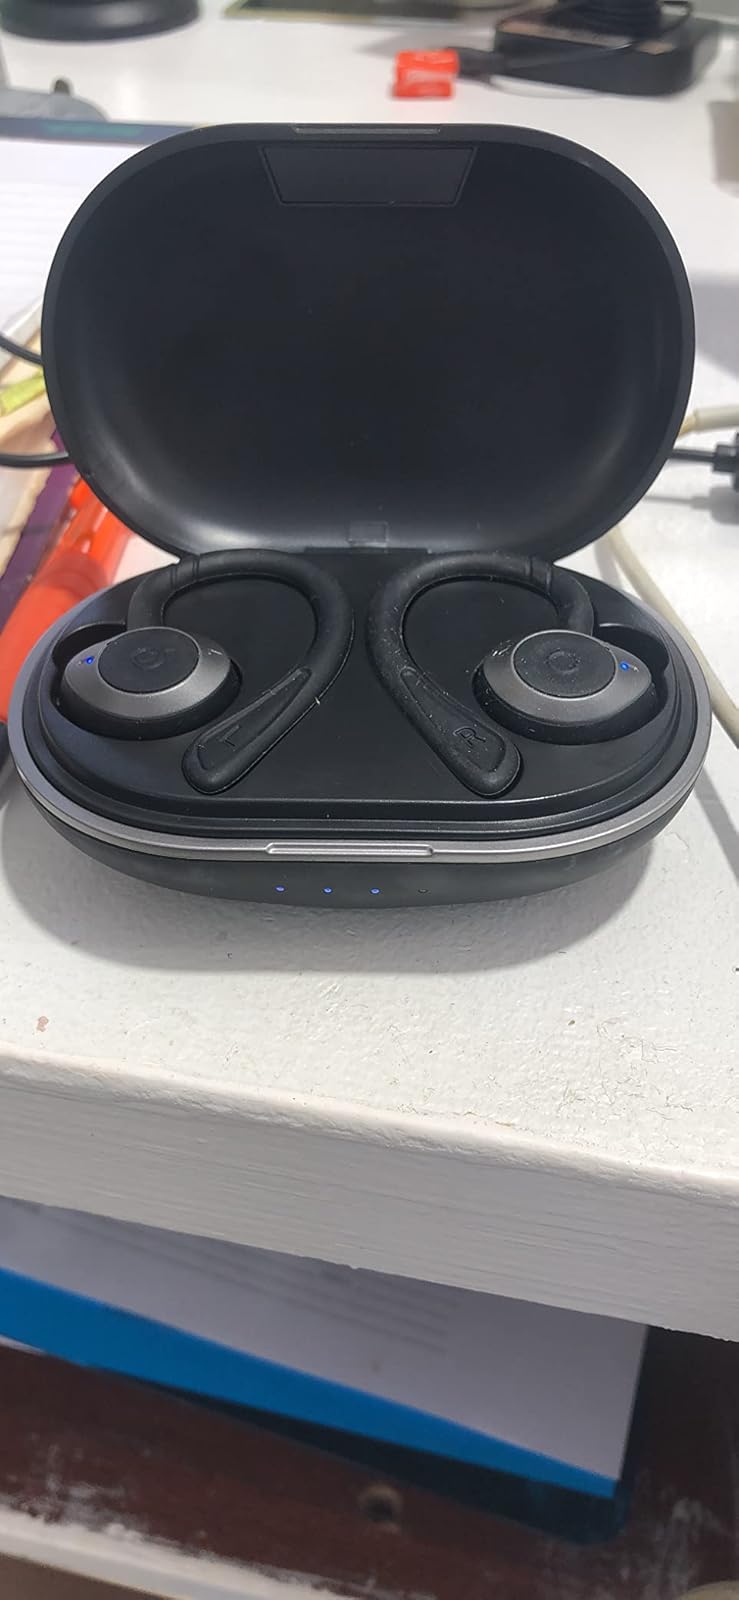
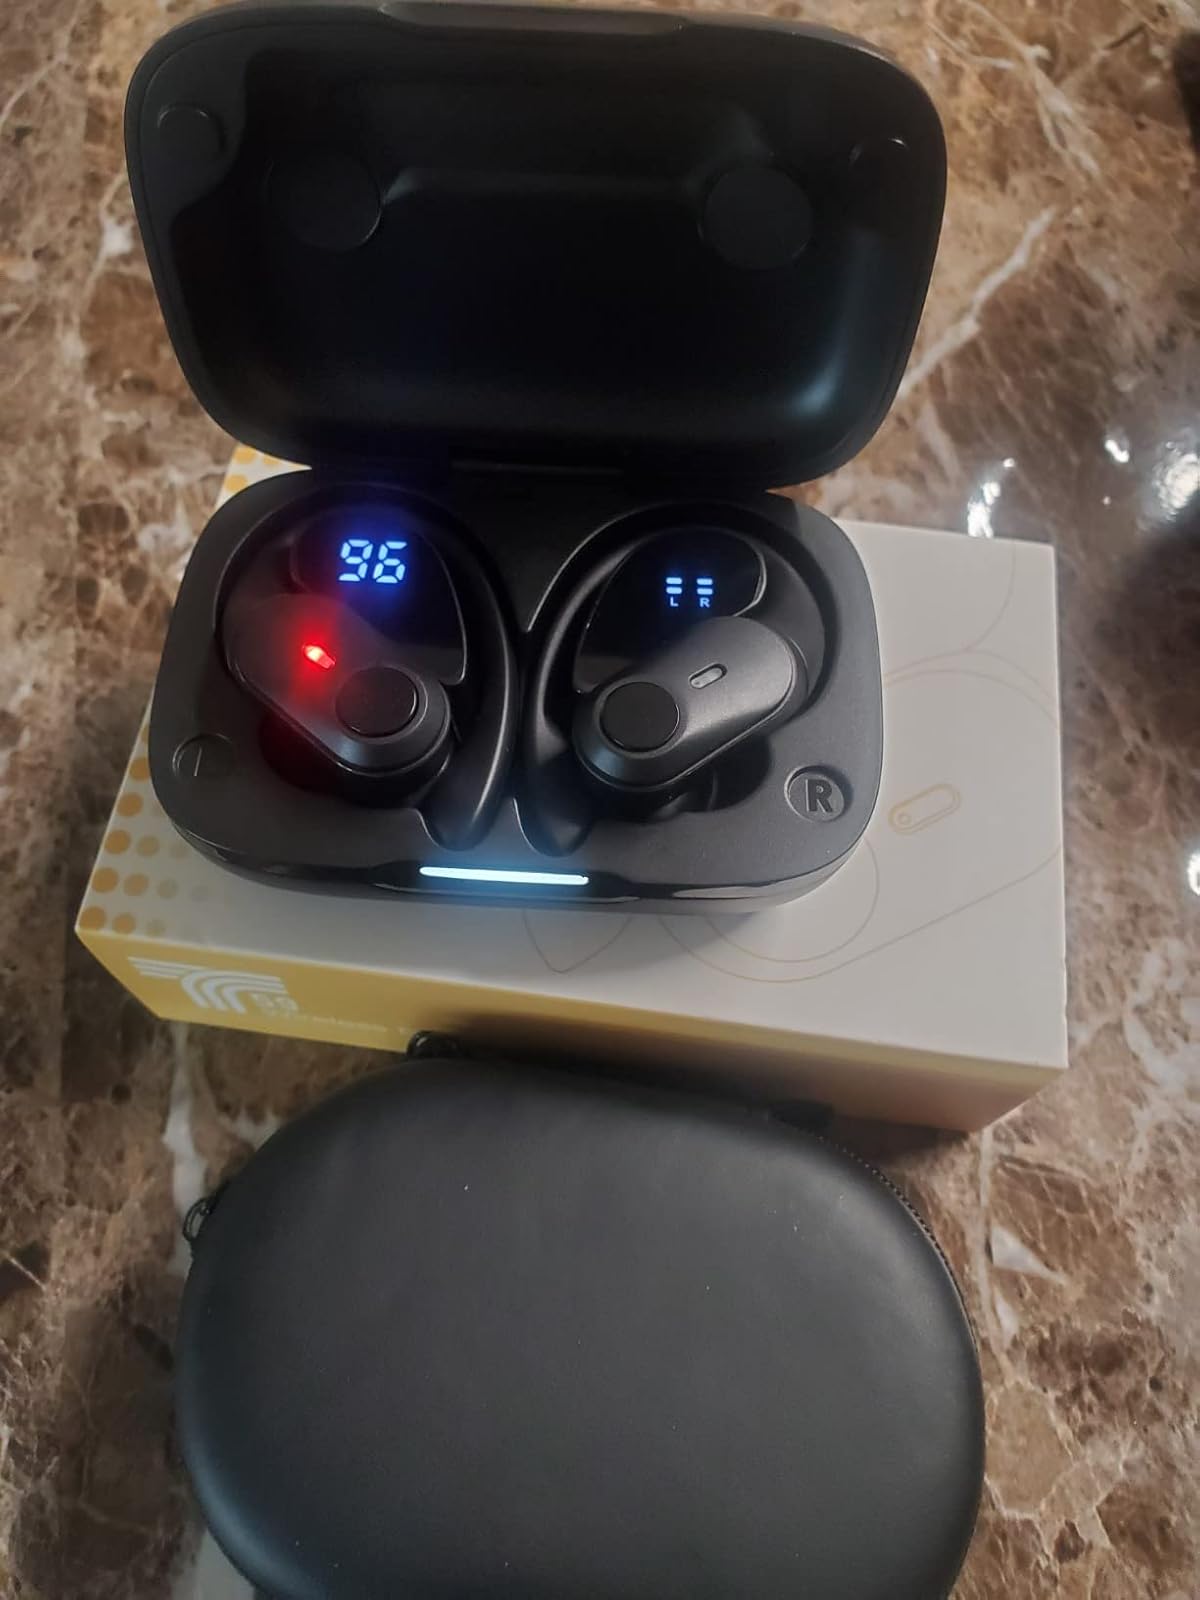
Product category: earbuds
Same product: no